FC Nantes

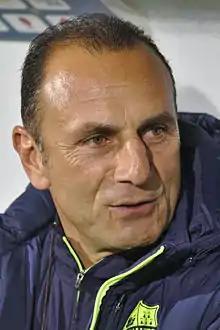
Michel Der Zakarian, former Nantes player (1979–1988) and manager (2007–2008; 2012–2016)

Ex-player Michel Der Zakarian took the helm in 2012, leading the club to promotion from the 2012–13 Ligue 2, with 20 goals from Filip Đorđević. The team made it to the semi-finals of the 2013–14 Coupe de la Ligue, losing 2–1 at home to PSG. In April 2016, after a tense relationship, club president Waldemar Kita announced that Der Zakarian would leave at the end of the season.